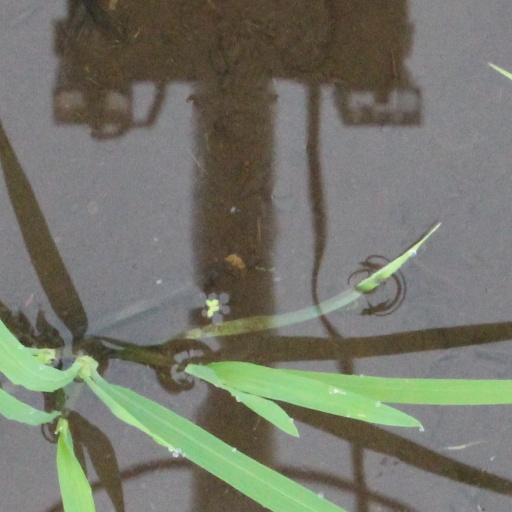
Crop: rice